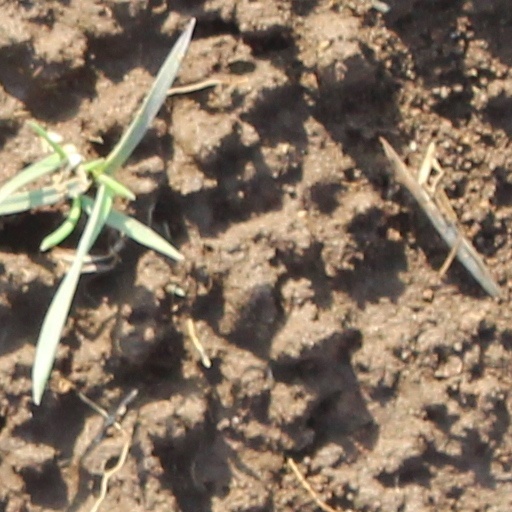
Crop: wheat